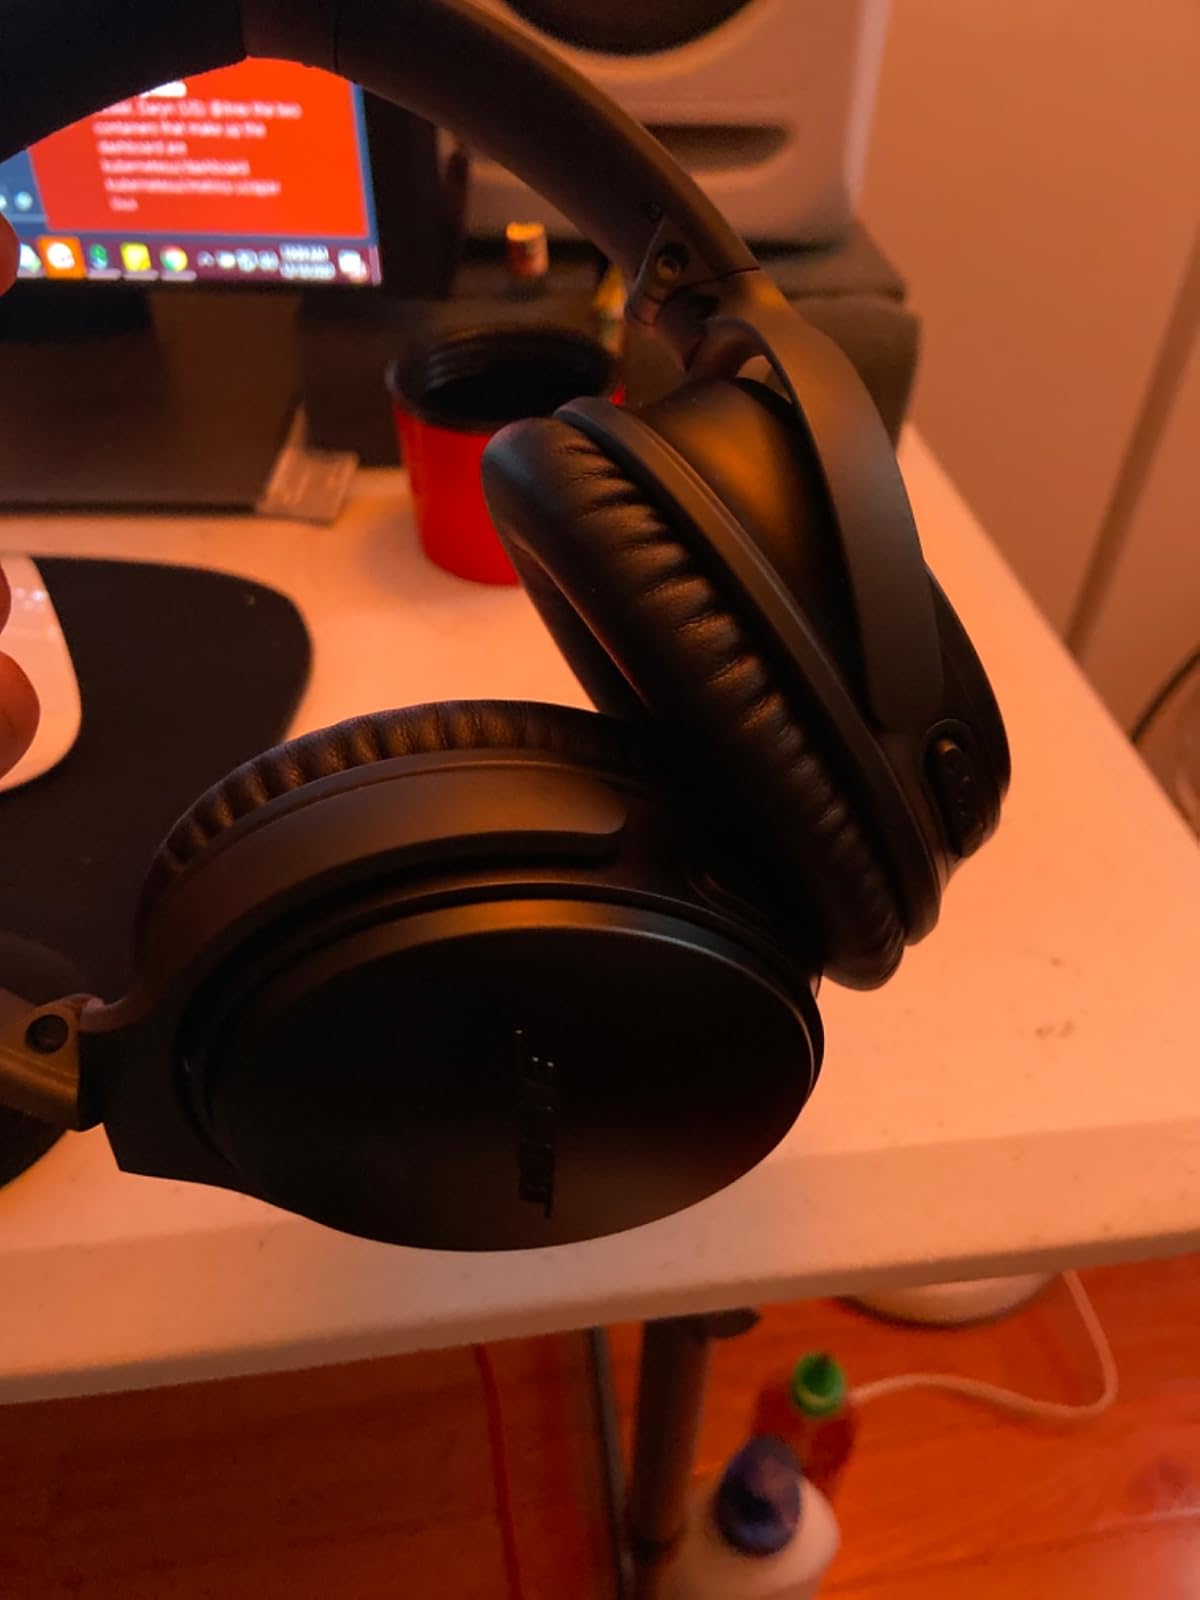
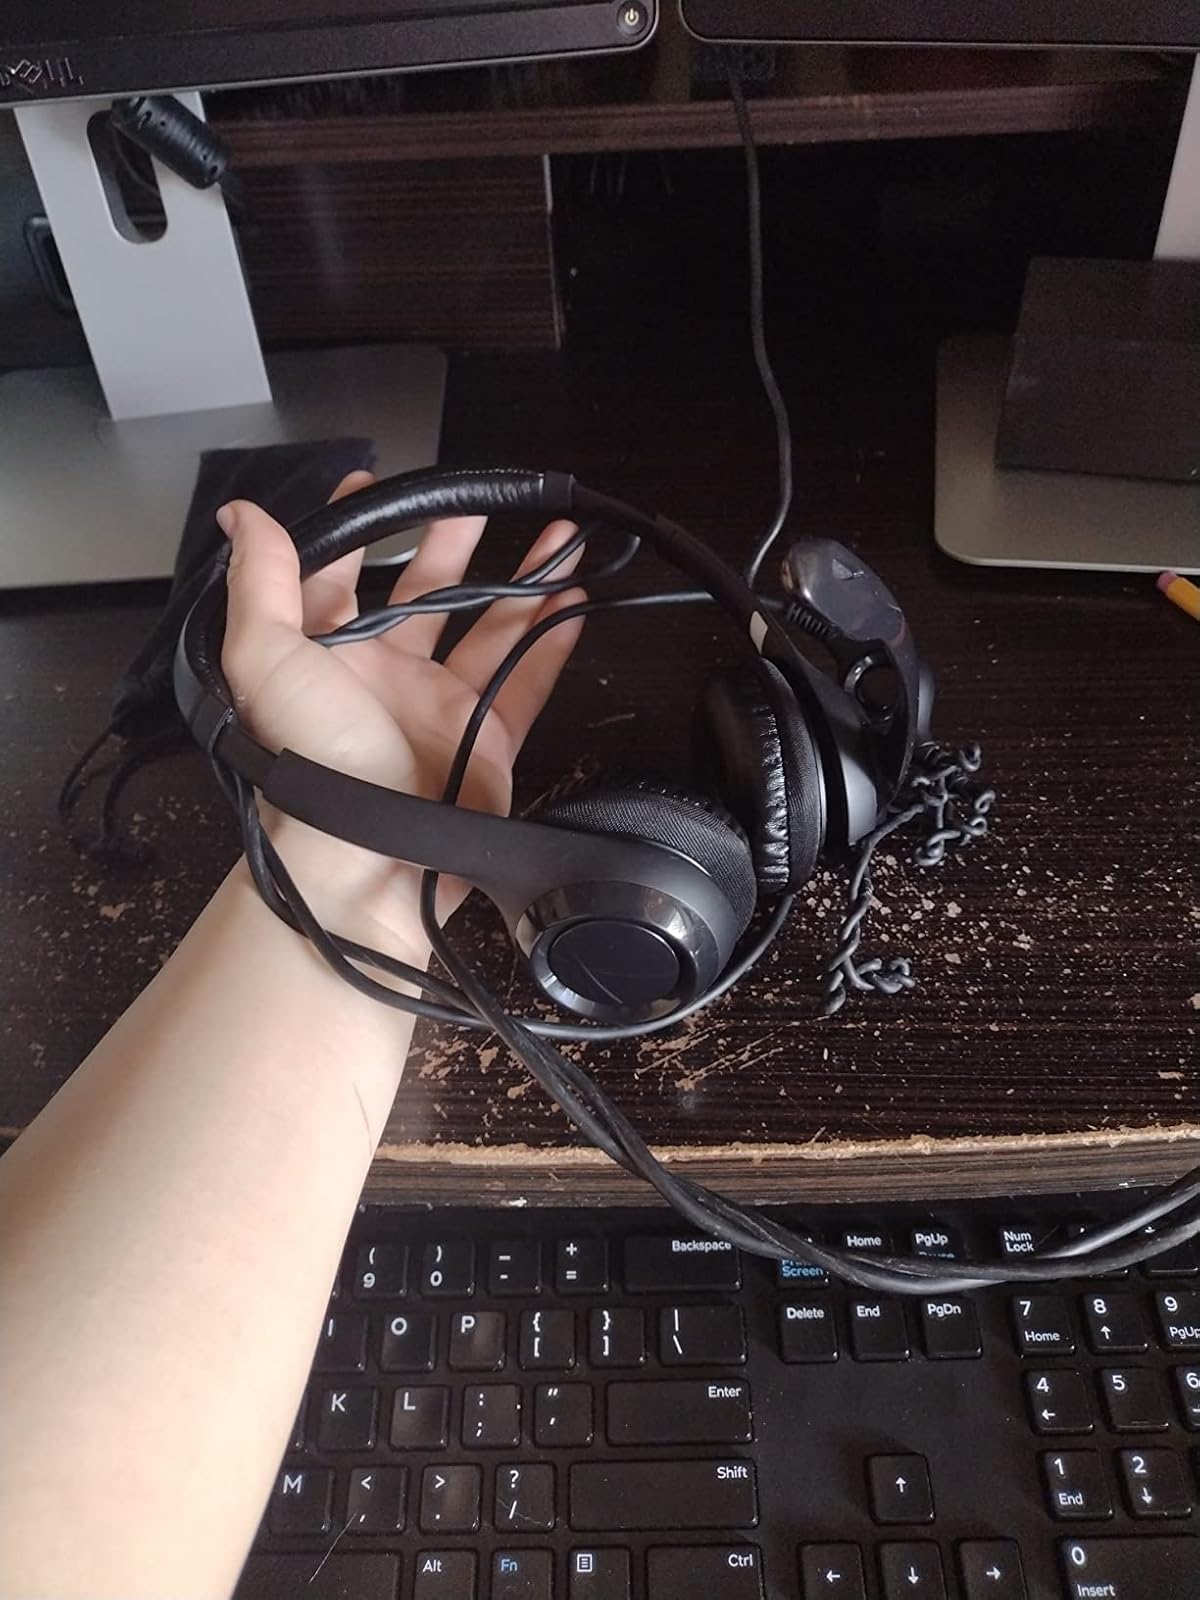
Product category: headphones
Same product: no